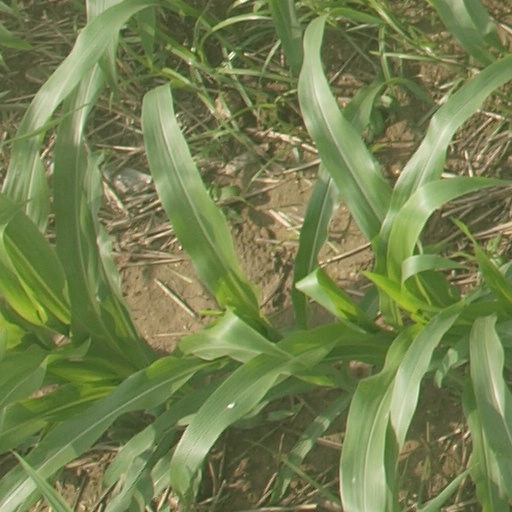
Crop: maize; corn